Nicholas Biddle

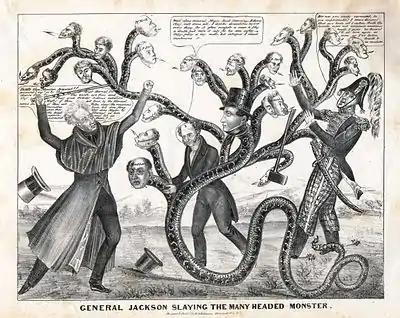
Seventh President Andrew Jackson slays the many-headed monster that symbolizes the revived second Bank of the United States. Nicholas Biddle is in the middle, in the top hat.

After Biddle moved to the Pennsylvania State Senate, he lobbied for the rechartering of the First Bank of the United States. It was on this subject that he made his first major speech, which attracted general attention at the time, and was warmly commended by Chief Justice John Marshall and other leaders of public opinion.